Tai Wynyard

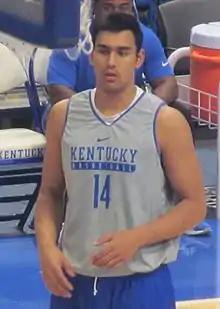
Wynyard with the Kentucky Wildcats in 2016

Tai Hikuroa Wynyard (born 5 February 1998) is a New Zealand professional basketball player who last played for the New Zealand Breakers of the Australian National Basketball League (NBL). He began his career playing in his home country for the Breakers of the Australian NBL and the Super City Rangers of the New Zealand NBL. After a two-year stint in the United States playing college basketball for Kentucky, Wynyard returned to the Australian and New Zealand NBL.